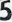
Number: 5